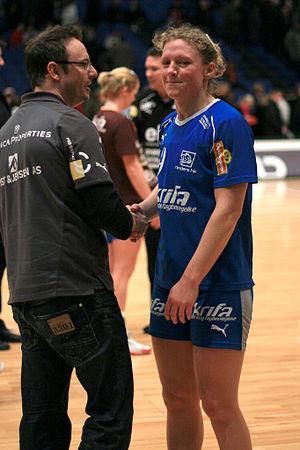
Katrine Fruelund, née le 12 juillet 1978, est une handballeuse danoise qui évoluait au poste d'arrière gauche. Elle est notamment double championne olympique en 2000 et 2004.